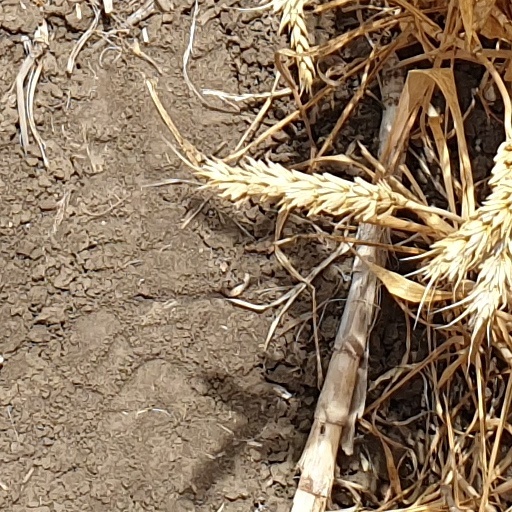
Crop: wheat